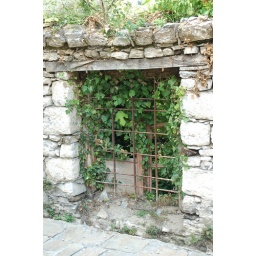
Doorway with rebar in stone wall